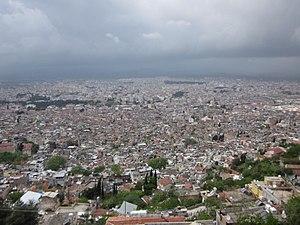
Antakya est une ville de Turquie, située au sud du pays dans la province extra-anatolienne du Hatay, dont elle est la capitale, à une vingtaine de kilomètres de la côte levantine du bassin méditerranéen, dans une vallée sur les rives de l'Oronte.